Botanic Garden of Casimir the Great University, Bydgoszcz

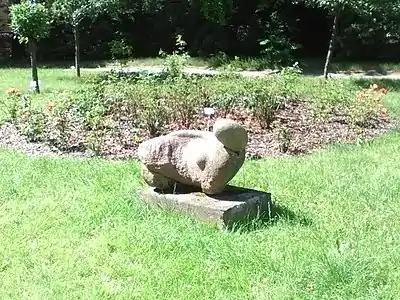
Stanisław Horno-Popławski Sculpture

The collection of trees and shrubs of the arboretum counts 660 species and plant varieties, including 65 families, 161 species and 13 crossbreedings. They are from diverse origins: native, foreign, legally protected and relict species. Most represented plants are roses (143 varieties), maples (26), junipers (24), birches (15), spindle trees (13) and dogwoods (11).